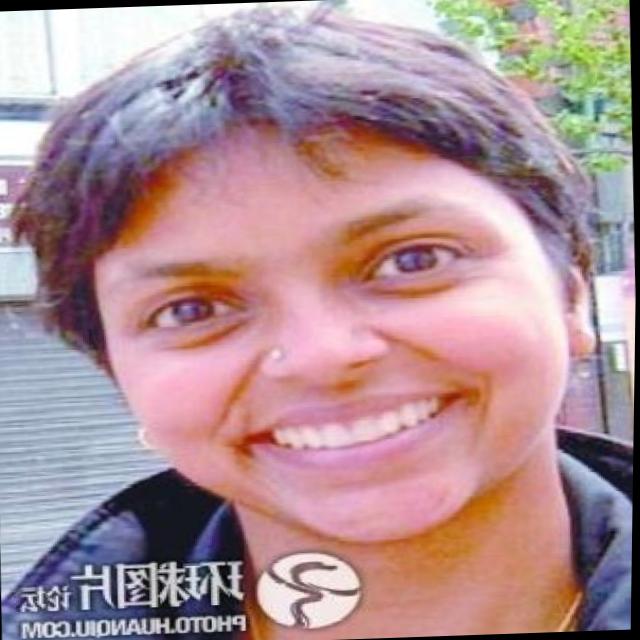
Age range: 21-44